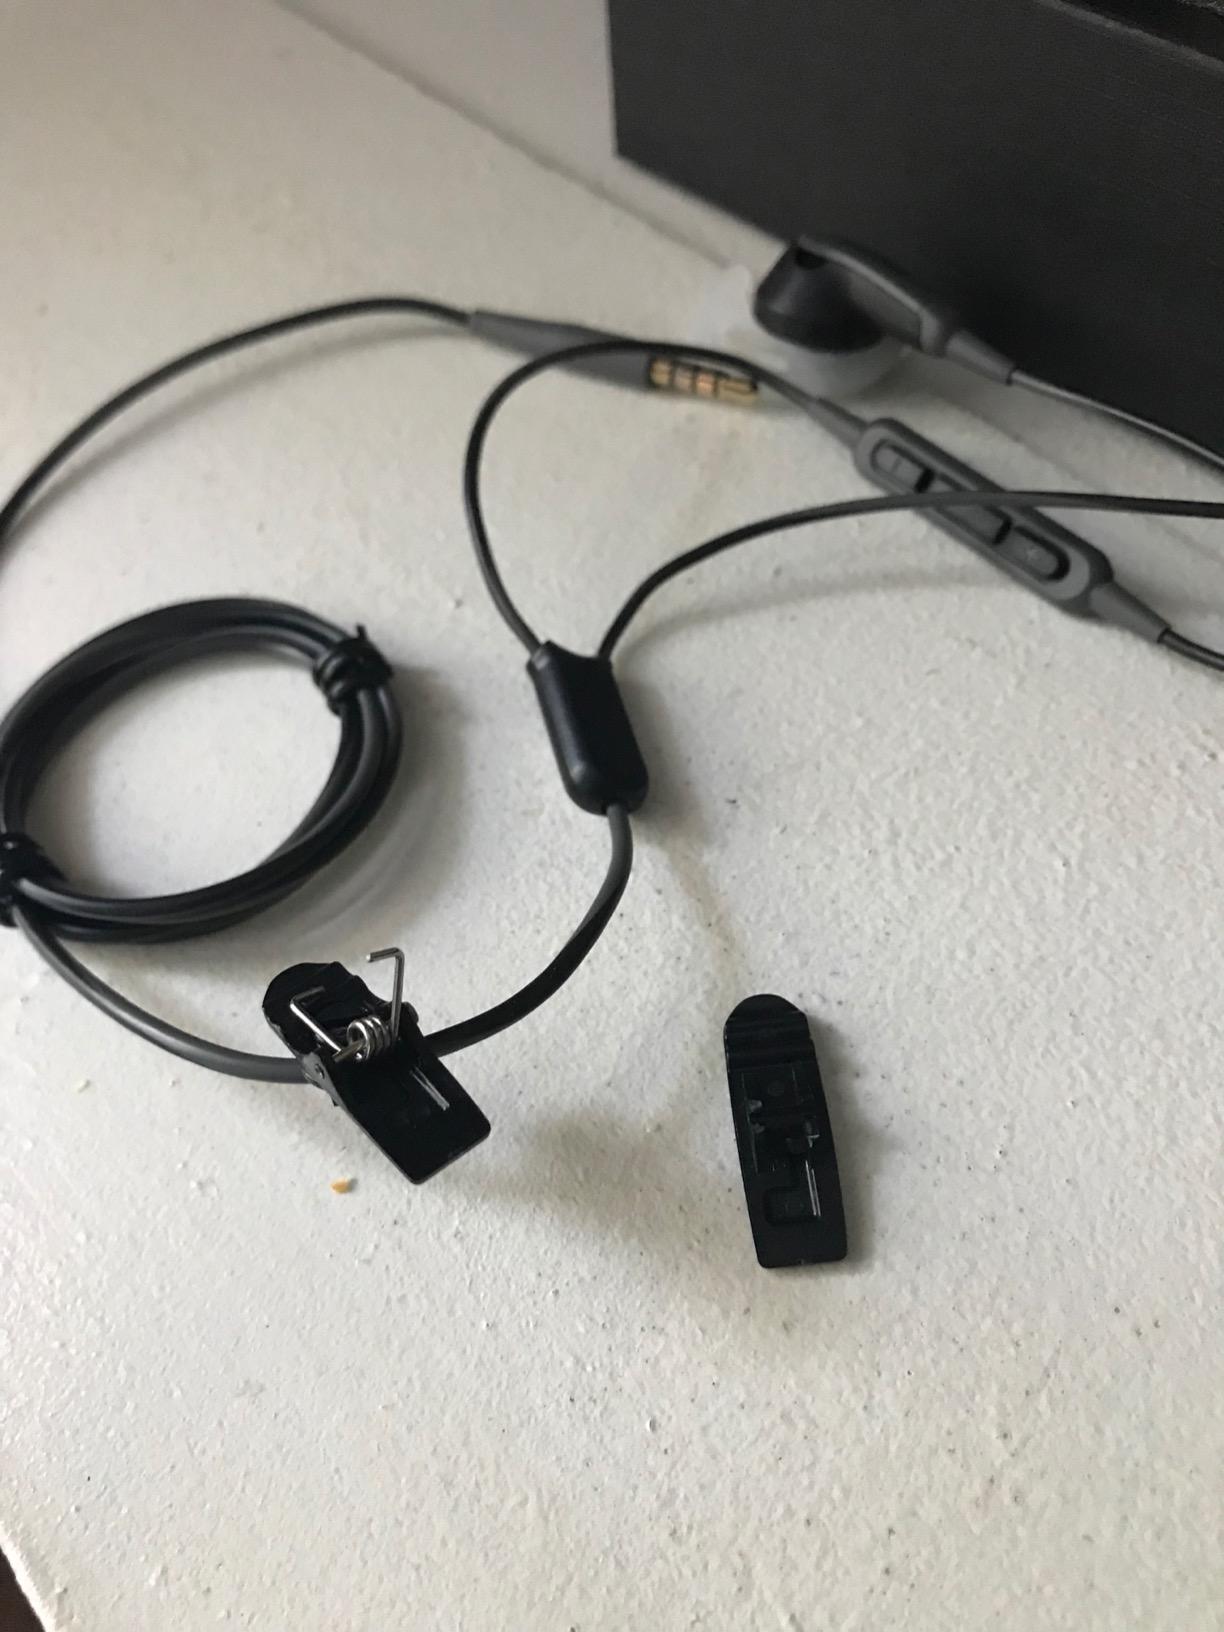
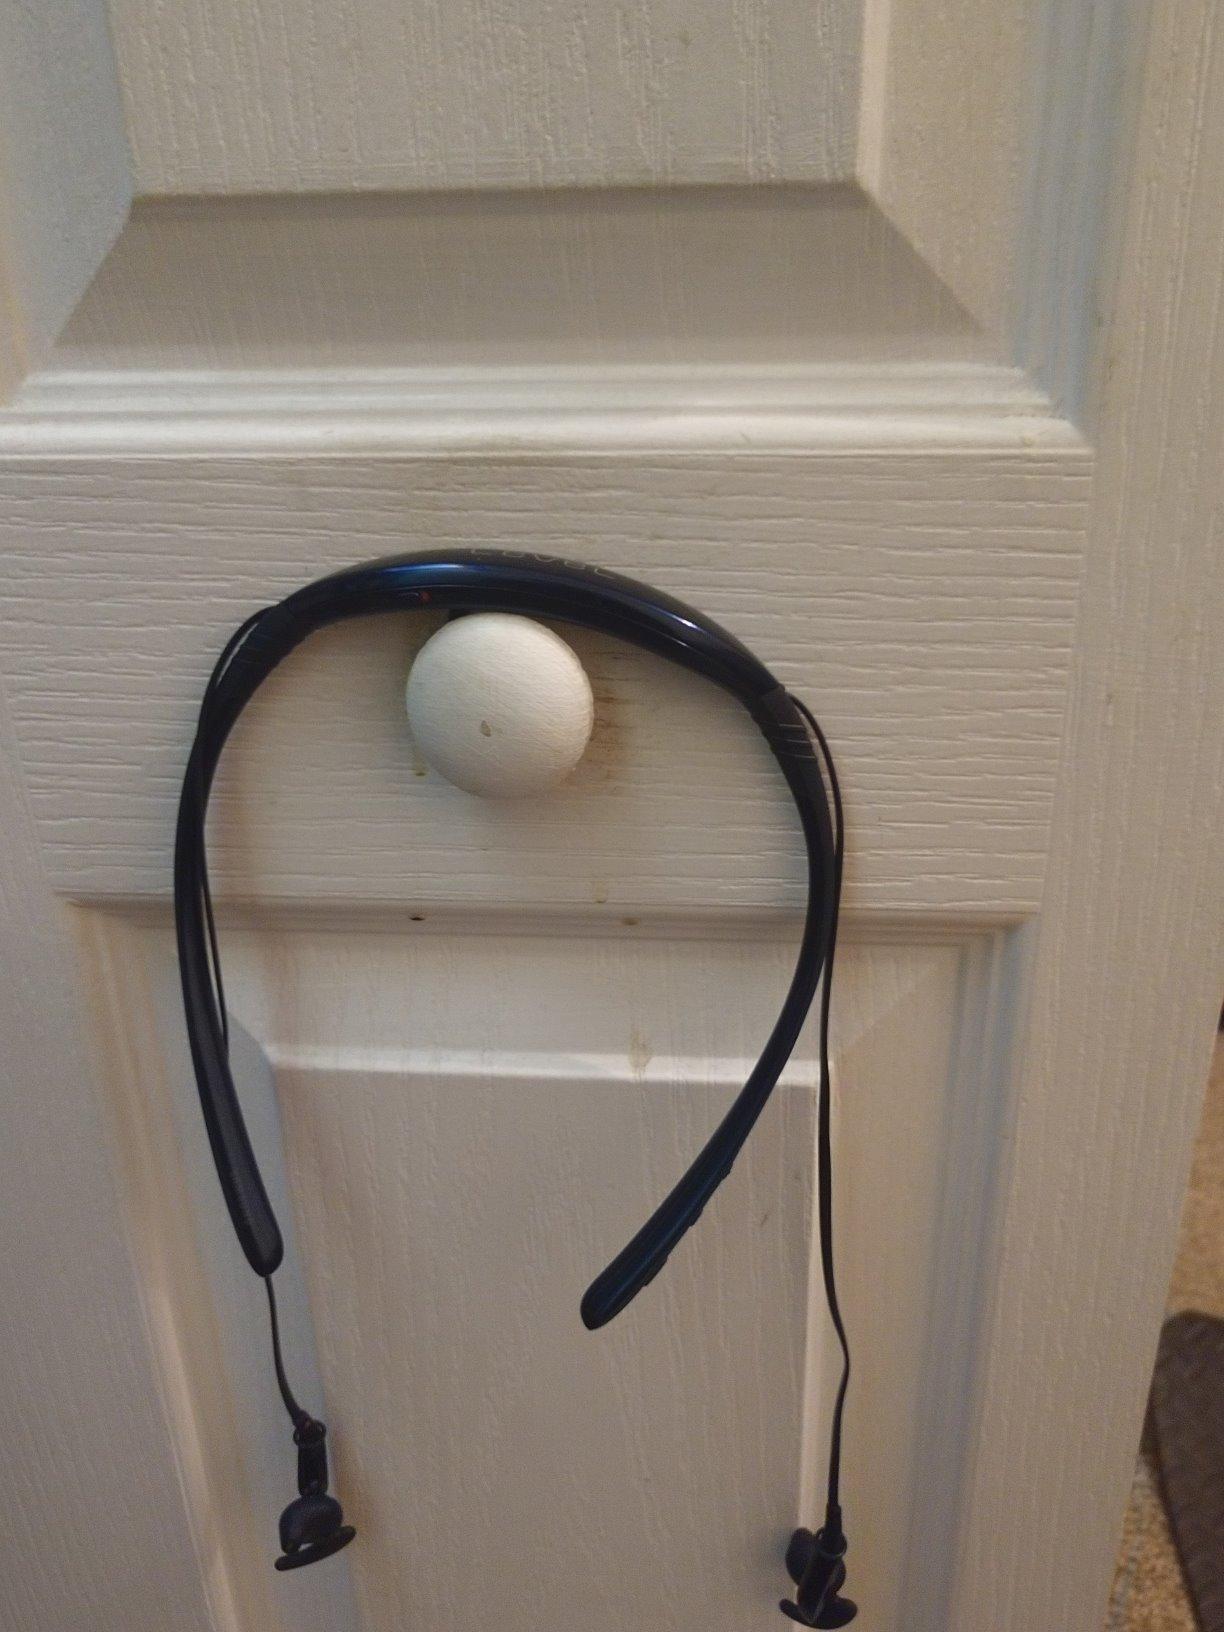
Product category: headphones
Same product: no